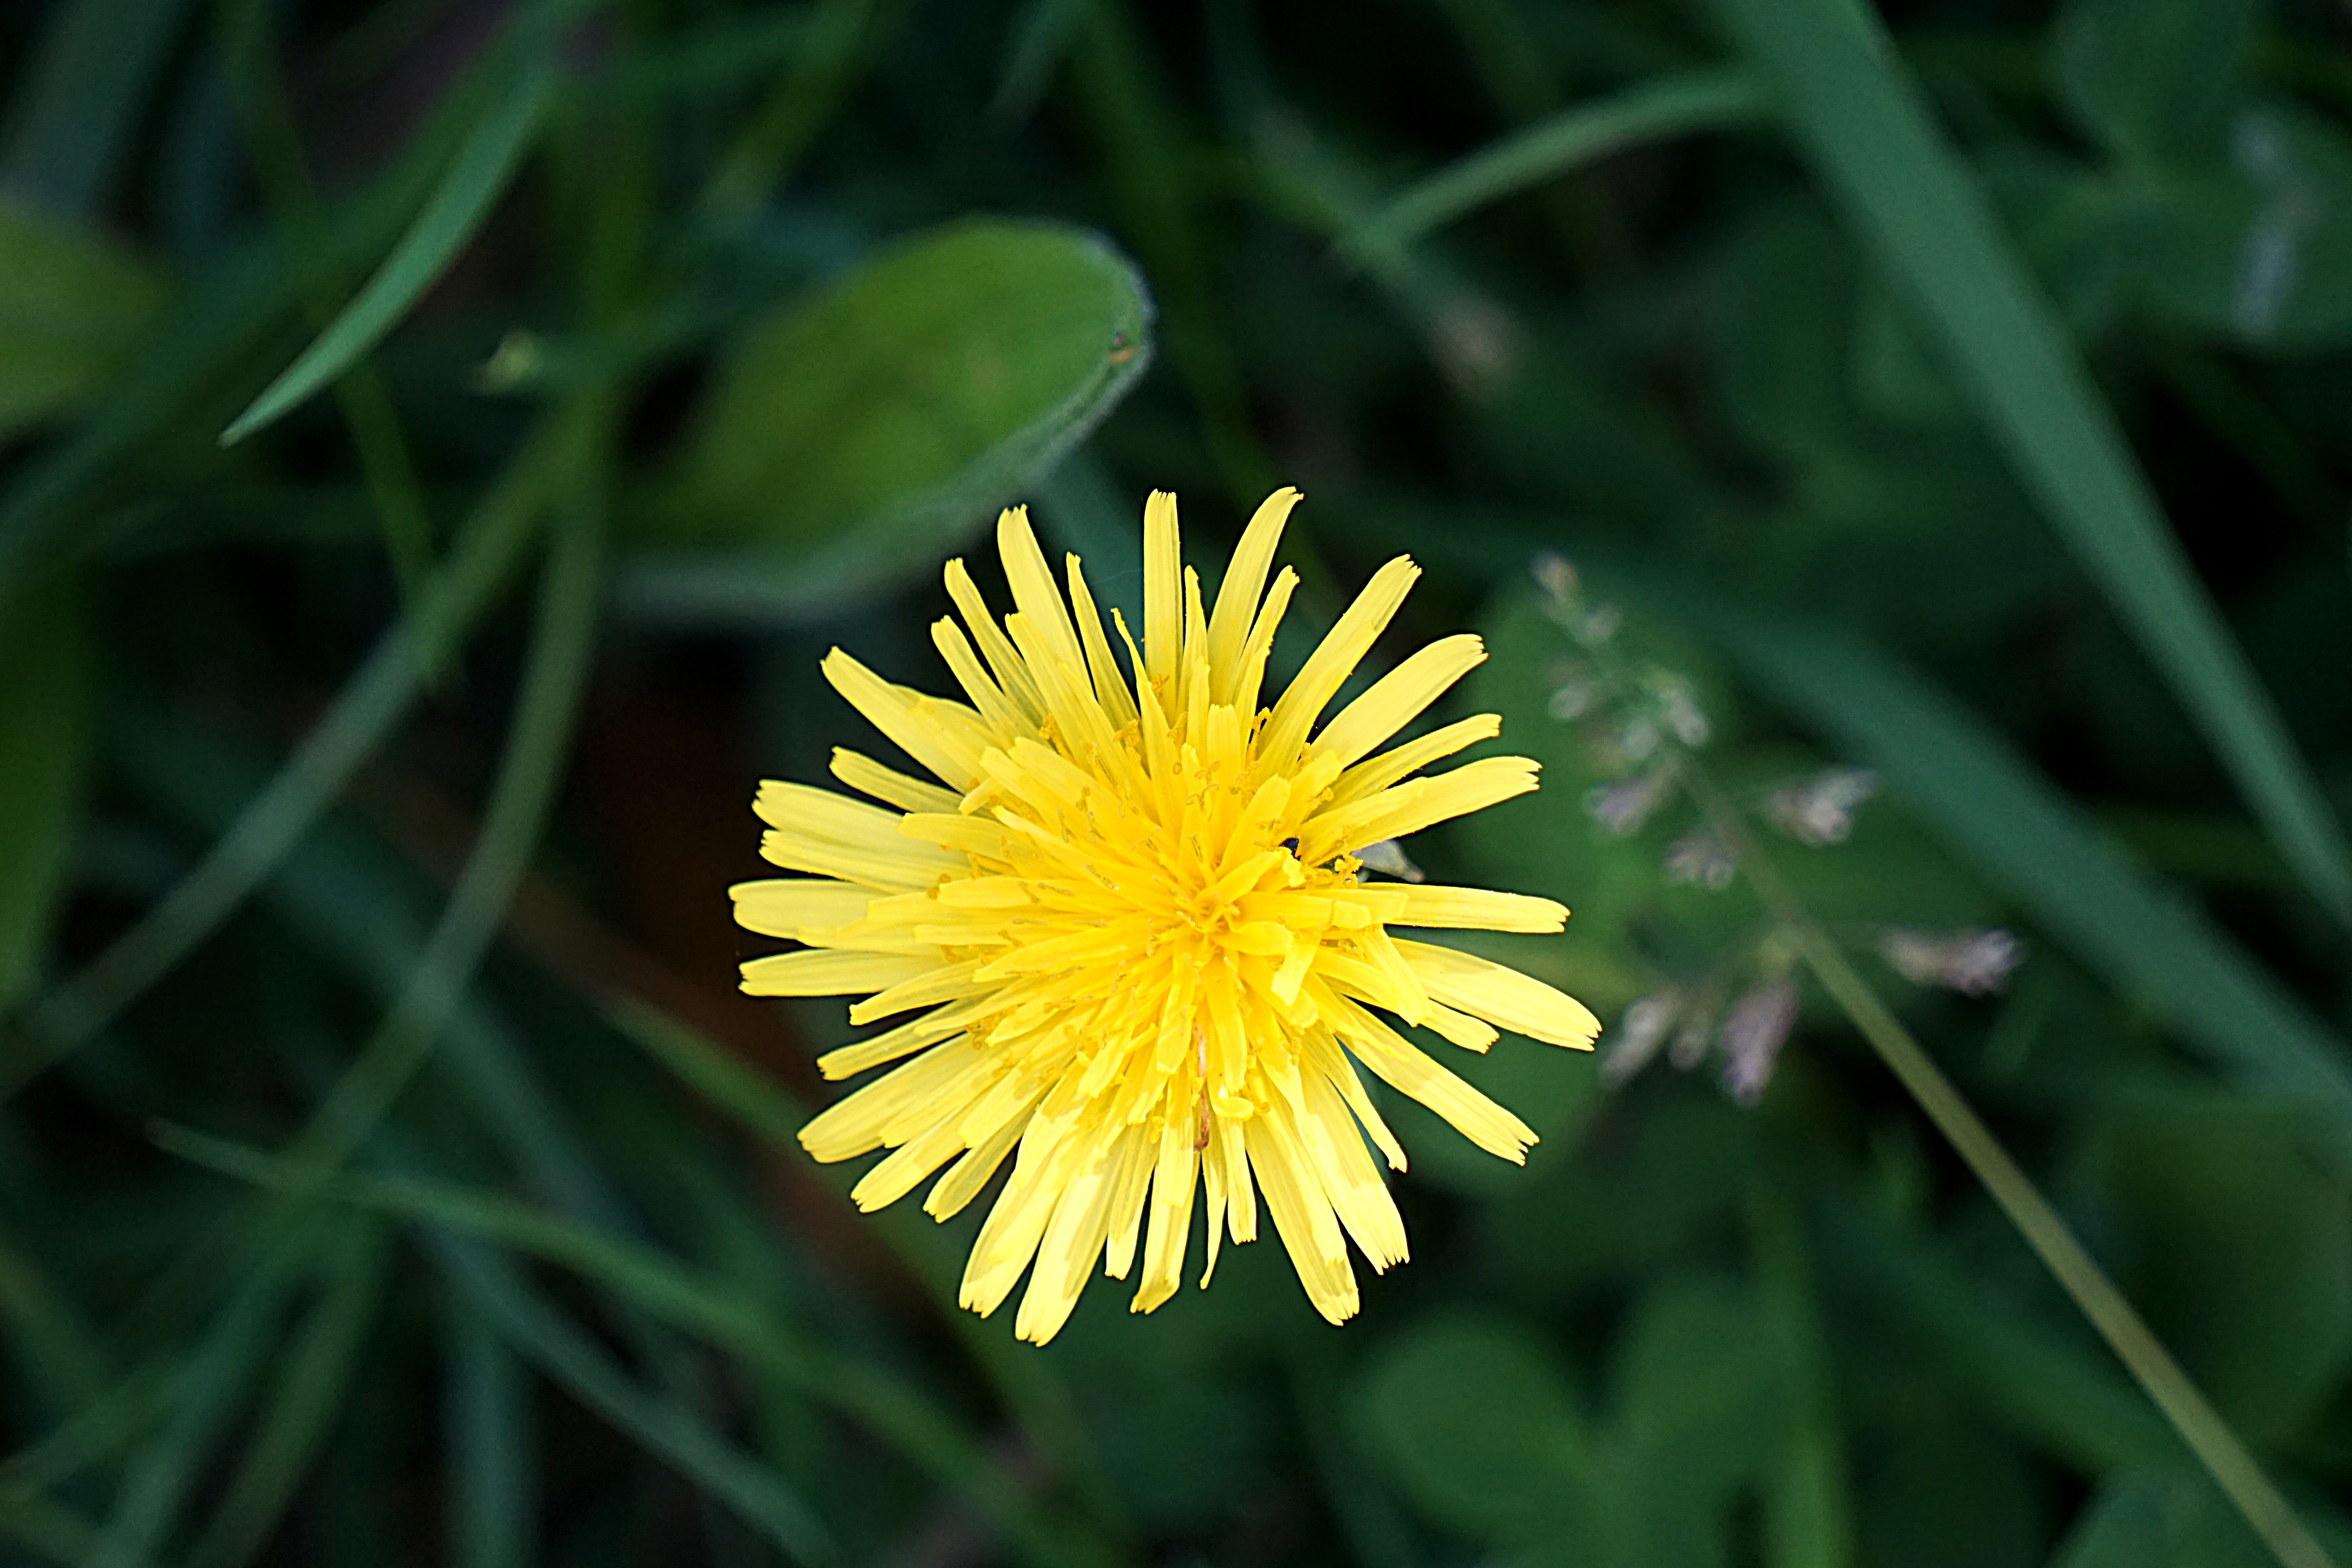
nature, grass, plant, meadow, dandelion, leaf, flower, petal, summer, daisy, green, botany, yellow, garden, flora, wildflower, close up, flowering, macro photography, flowering plant, daisy family, dendelion, plant stem, land plant